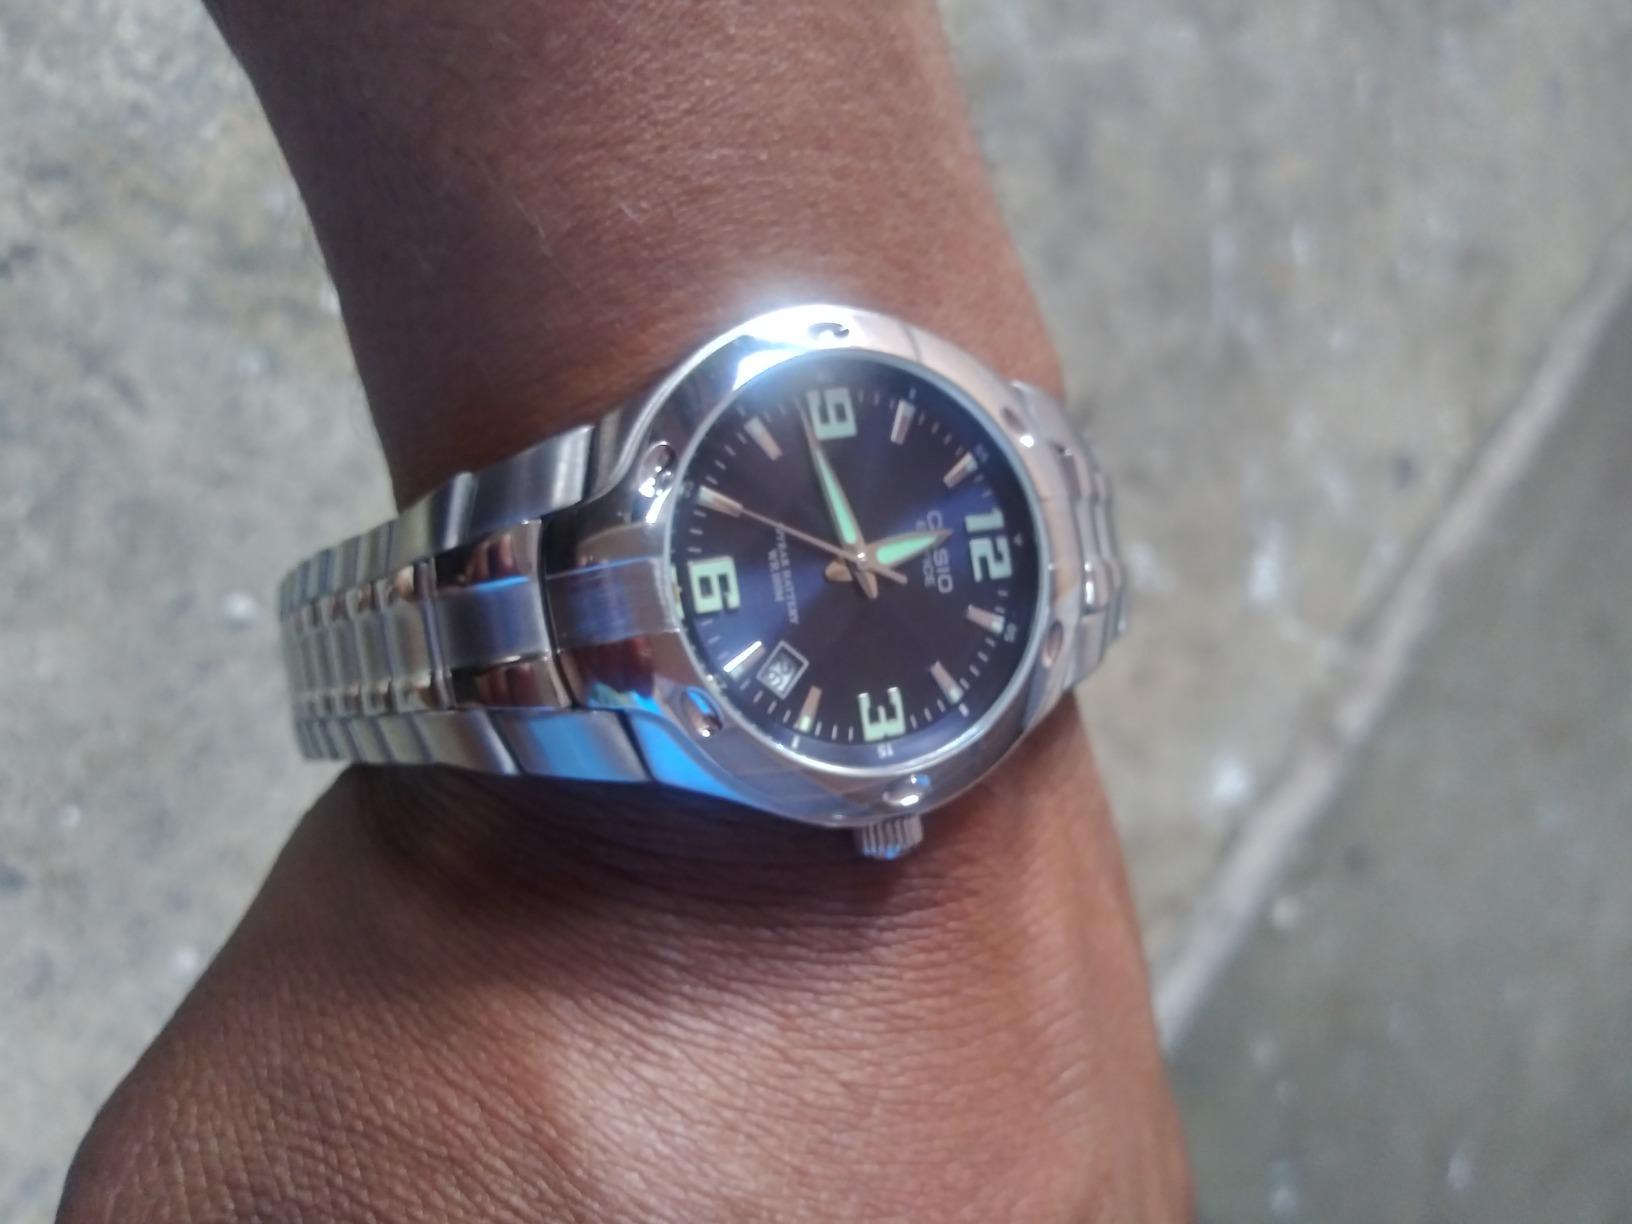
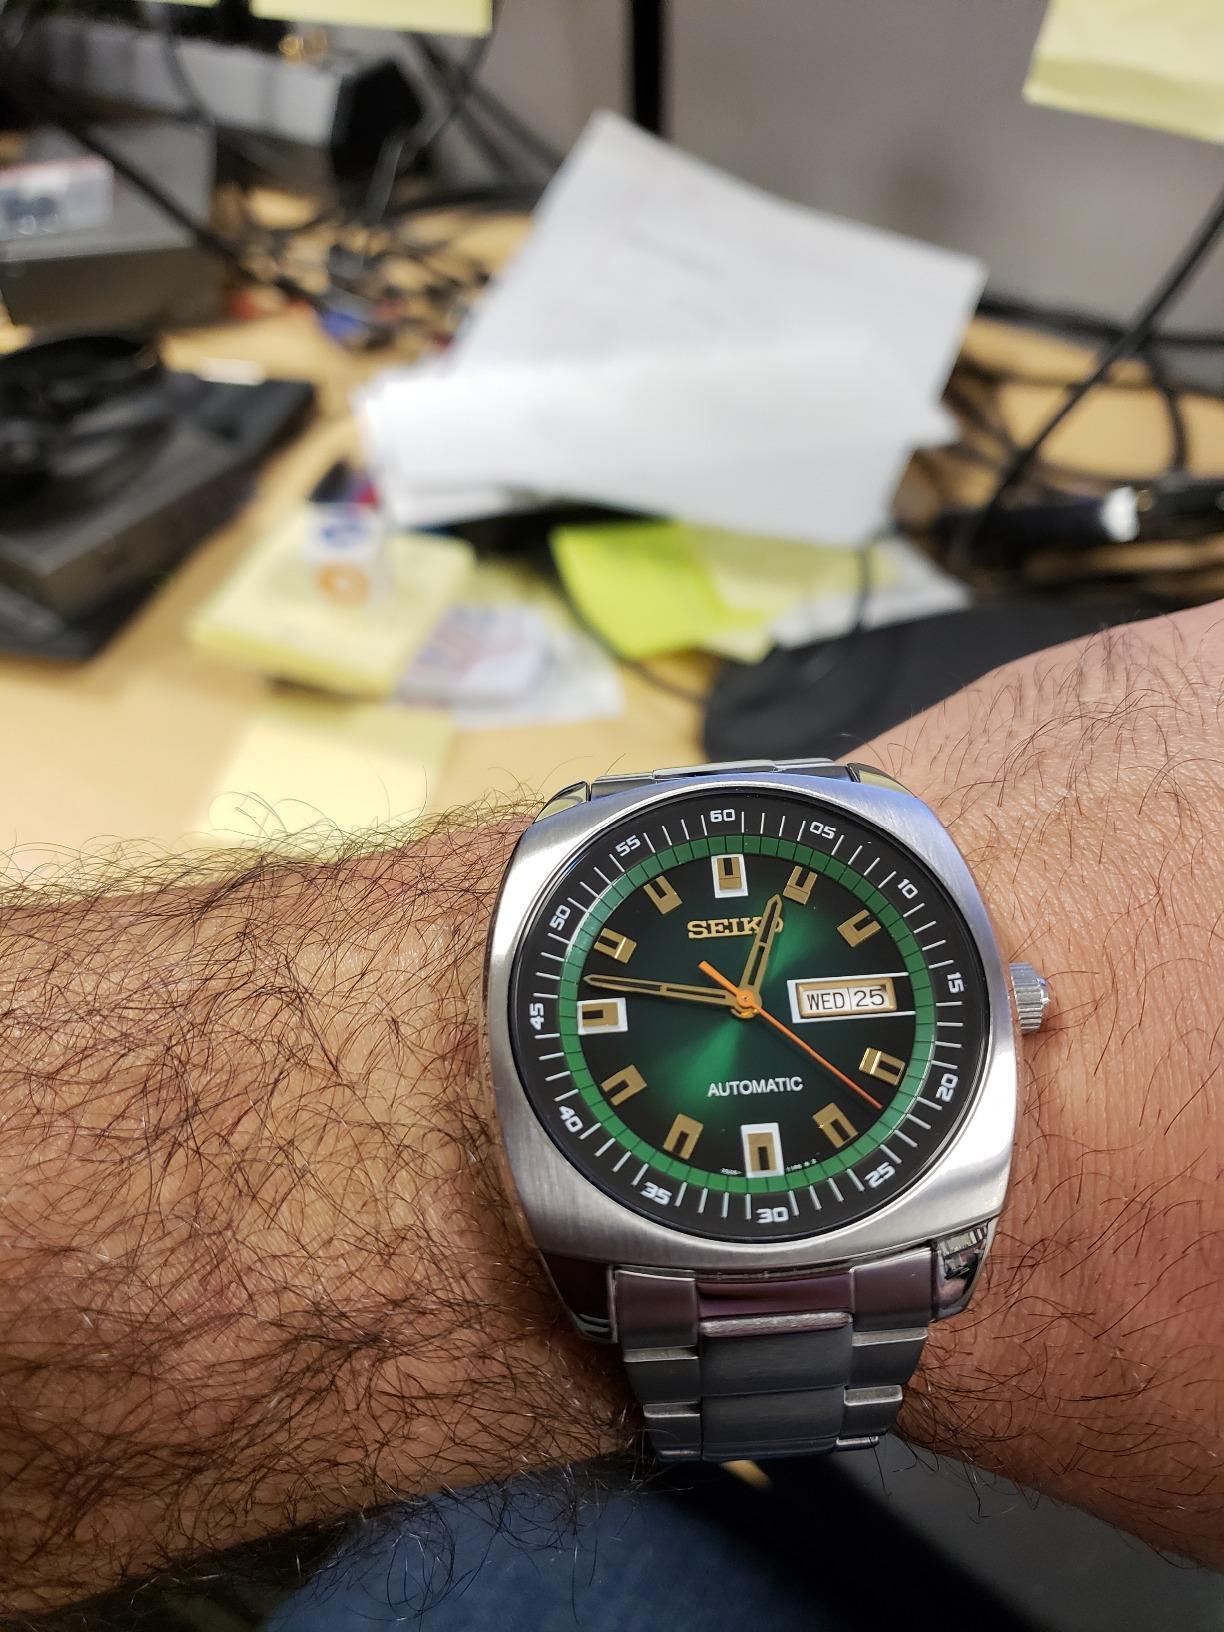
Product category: accessories_watch
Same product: no